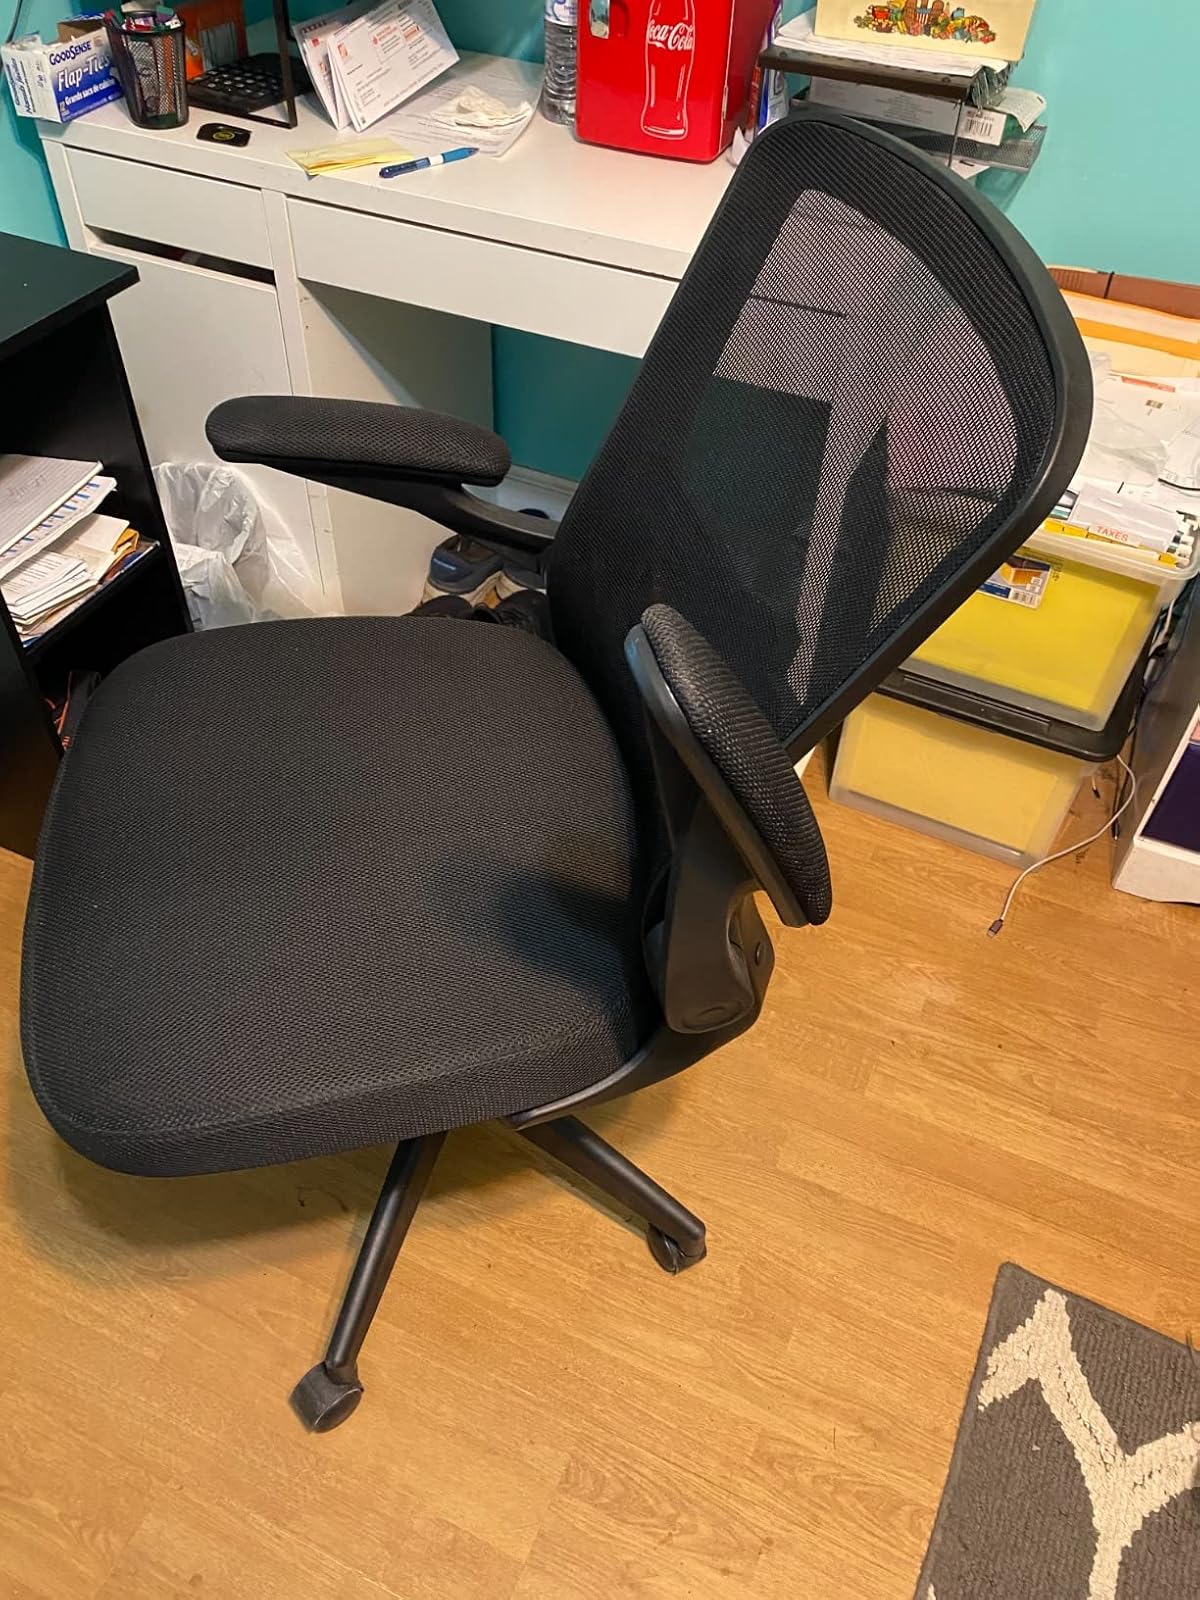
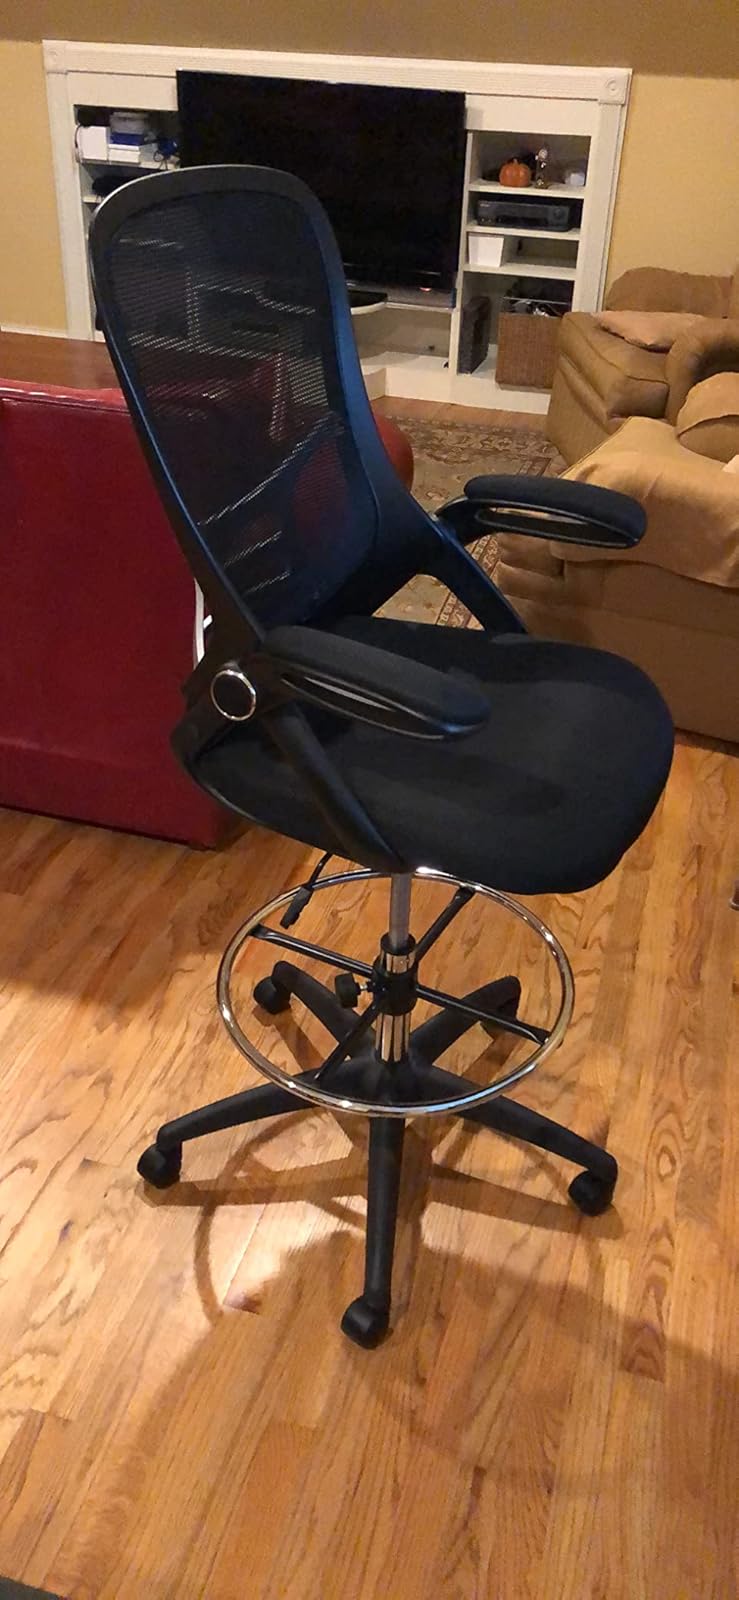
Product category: items_chair
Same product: no